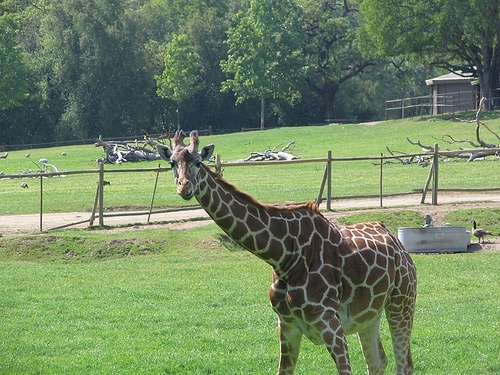
There is a giraffe standing alone on a field
A giraffe in a grassy fenced in enclosure.
This is a picture of a girafee in a wildlife park.
a giraffe lowering his neck in his pen in front of some trees
A giraffe standing in an enclosure in a grassy field.